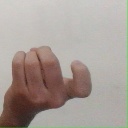
अक्षर: ज